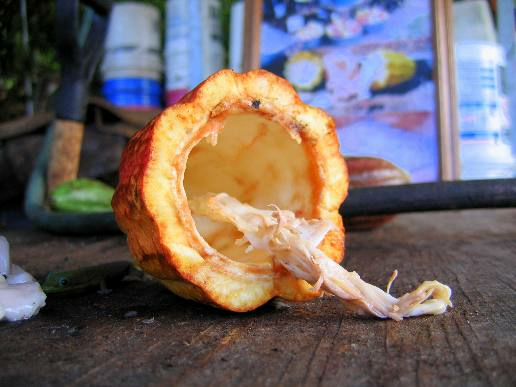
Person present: No